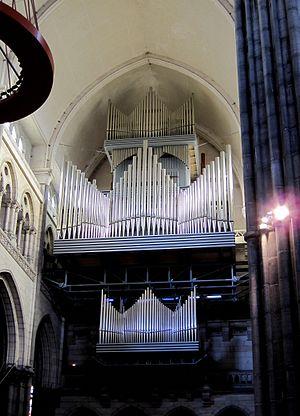
Le grand orgue de la cathédrale Notre-Dame-de-la-Treille à Lille (Nord). Instrument construit entre 1957 et 1966 par les Établissements Danion-Gonzalez pour le studio 104 de Radio-France, démonté en 2007 pour être transféré à la cathédrale Notre-Dame-de-la-Treille
La Manufacture vosgienne de grandes orgues, installée dans les bâtiments inscrits sur l'inventaire supplémentaire des monuments historiques au même titre que la voie ferrée par arrêté du 21 septembre 2012, à Rambervillers, commune française dans le département des Vosges et la région Lorraine qui a été – presque depuis le début – le berceau de cette dynastie particulièrement prestigieuse.
L'orgue est un instrument à vent multiforme dont la caractéristique est de produire les sons à l’aide d’ensembles de tuyaux sonores accordés suivant une gamme définie et alimentés par une soufflerie. L'orgue est joué majoritairement à l’aide d’un ou plusieurs claviers et le plus souvent aussi d’un pédalier.
La cathédrale Notre-Dame-de-la-Treille est la cathédrale de Lille, dans le département français du Nord en région Hauts-de-France.